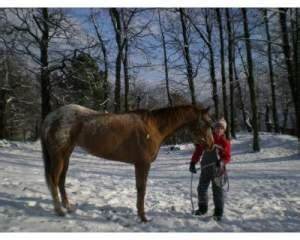
Label: horse